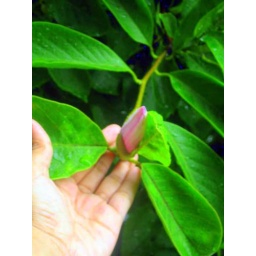
a pink flower in its blossoming stages